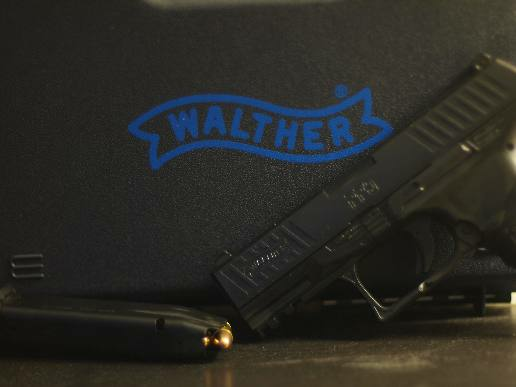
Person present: No